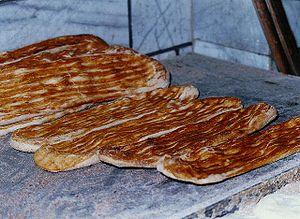
Le pain barbari ou nān-e barbari est une variété de pain plat très populaire en Iran. C'est l'un des pains plats les plus épais.